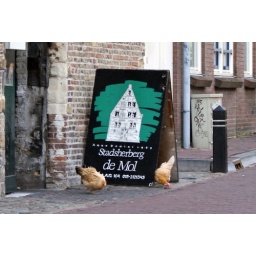
These chickens walk around in the (medieval) restaurant to keep the floor clean.